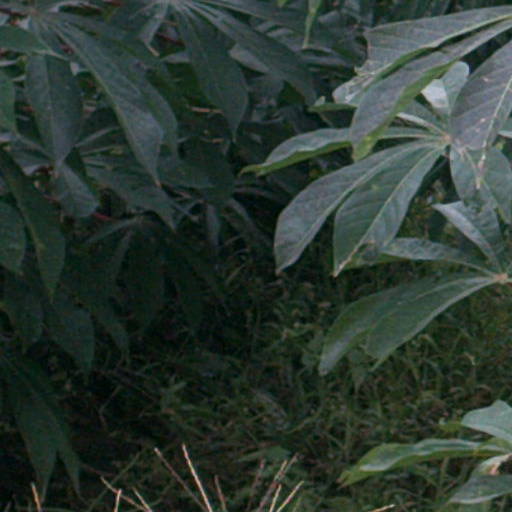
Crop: cassava